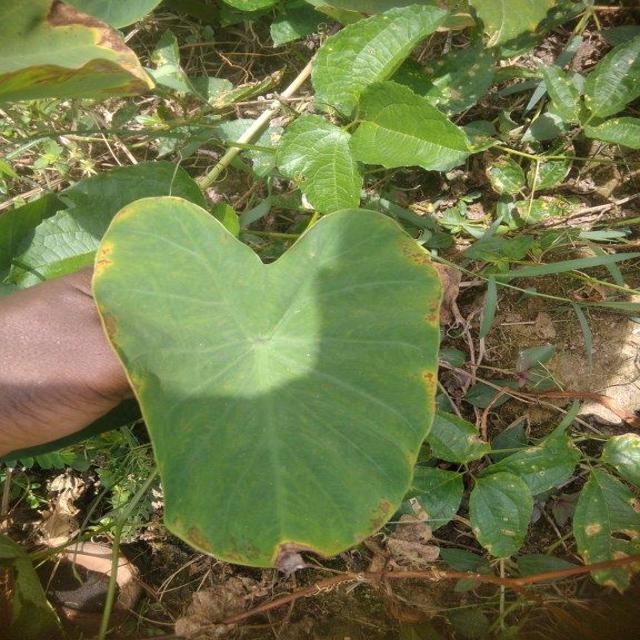
Label: Mid_Blight